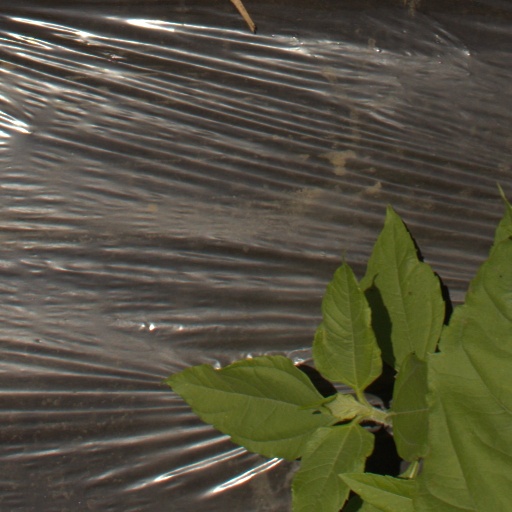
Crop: Jerusalem artichoke